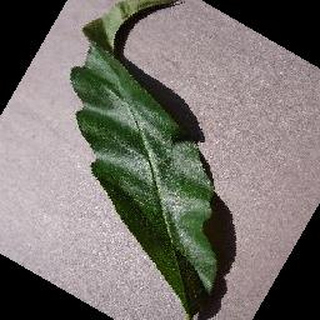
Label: healthy_peach